Parrying dagger

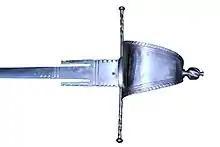
A main-gauche replica

The main-gauche (French for "left hand") was used mainly to assist in defense by parrying enemy thrusts, while the dominant hand wielded a rapier or similar longer weapon intended for one-handed use. It was a relatively large dagger, having a longer and heavier blade (often measuring or slightly more in length) and very long, straight quillons. Its most characteristic feature was a wide knuckleguard that curved from the quillons to the pommel and protected the hand. The guard was usually (but not always) triangular in outline, and the quillons typically measured or more from tip to tip.